The Will of an Eccentric

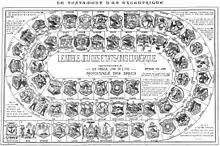
The Noble Game of the United States.

William J. Hypperbone, an eccentric millionaire, living in Chicago, has left the sum of his fortune, $60,000,000, to the first person to reach the end of "The Noble Game of the United States of America." The game he devised is based upon the board game "The Noble Game of Goose"; however, in his version, the players are the tokens and the game board is the United States. The contestants are Max Réal, with his companion Tommy; Tom Crabbe, with his trainer John Milner; Hermann Titbury, with his wife Kate; Harris T. Kymbale (on his own); Lizzie Wag, with her friend Jovita Foley; Hodge Urrican, with his companion Turk; and the mysterious player only known as "XKZ." Who is this mysterious "XKZ" who was added to the game by a codicil to the will? Time and completion of the game will tell.